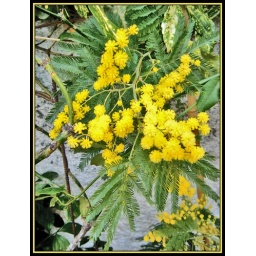
yellow flowers in Pampaneira